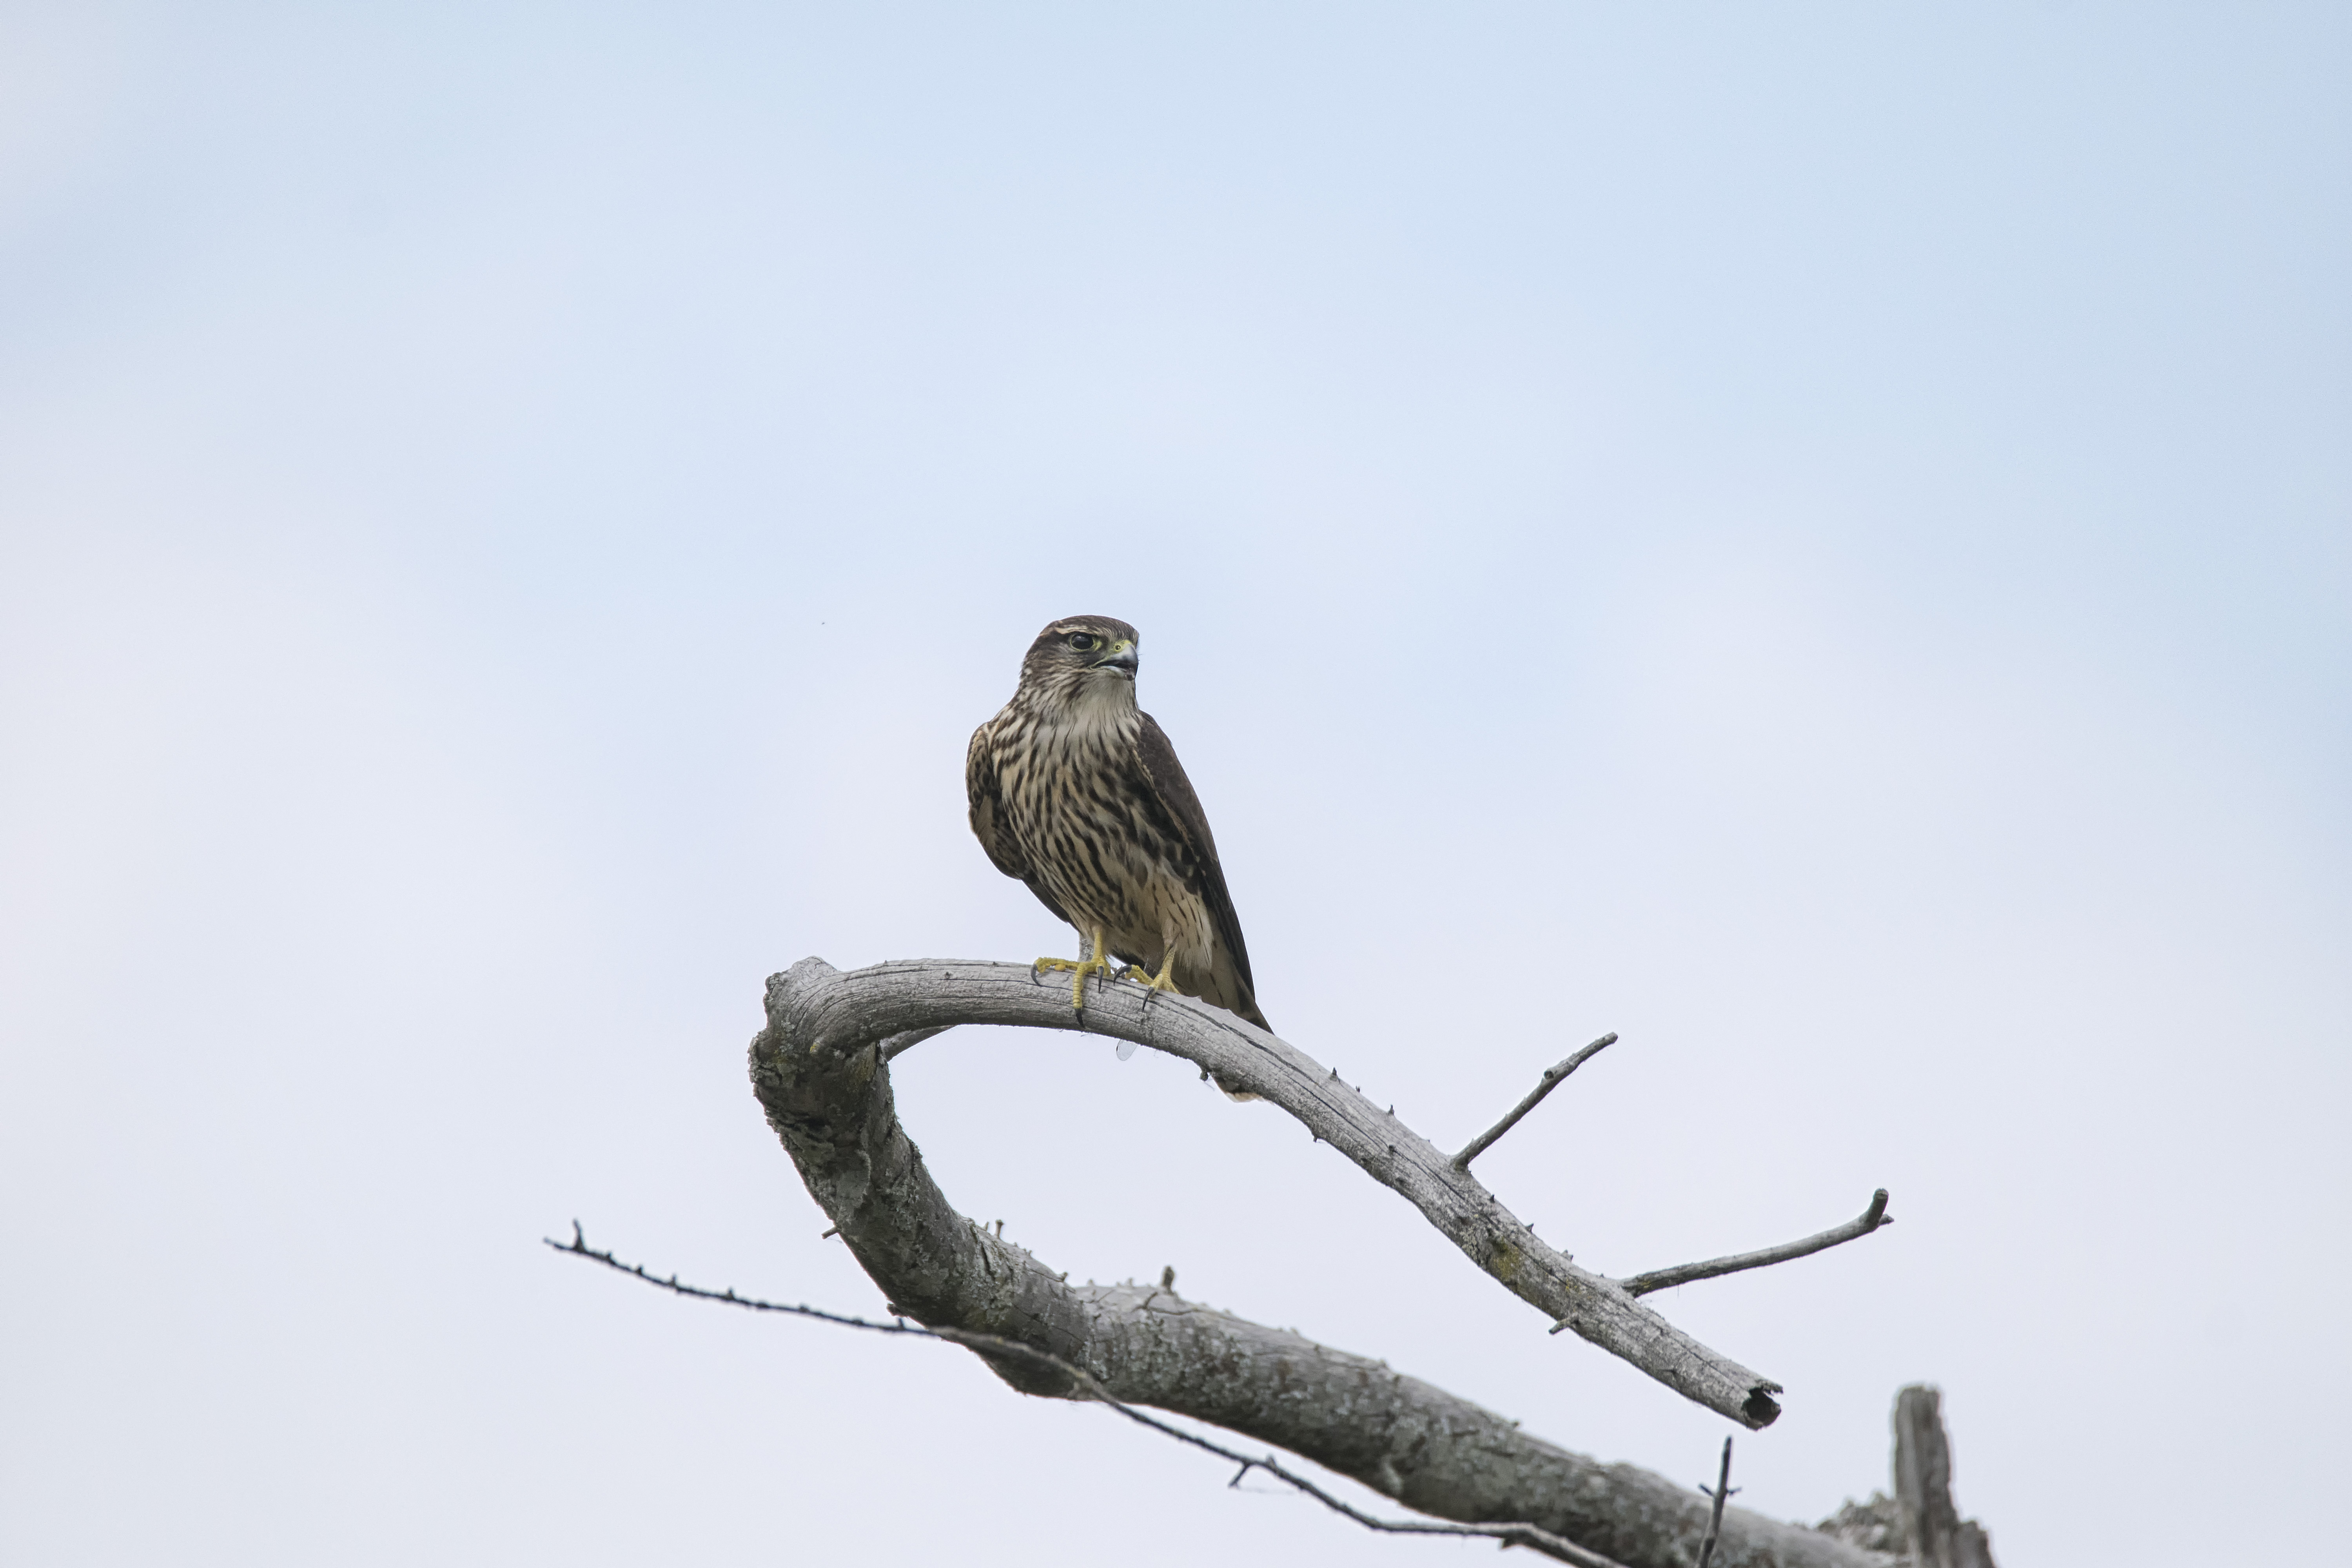
branch, bird, wing, beak, hawk, fauna, bird of prey, canada, vertebrate, quebec, falcon, buzzard, sherbrooke, oiseau, faucon, merillon, merlin, perching bird, accipitriformes